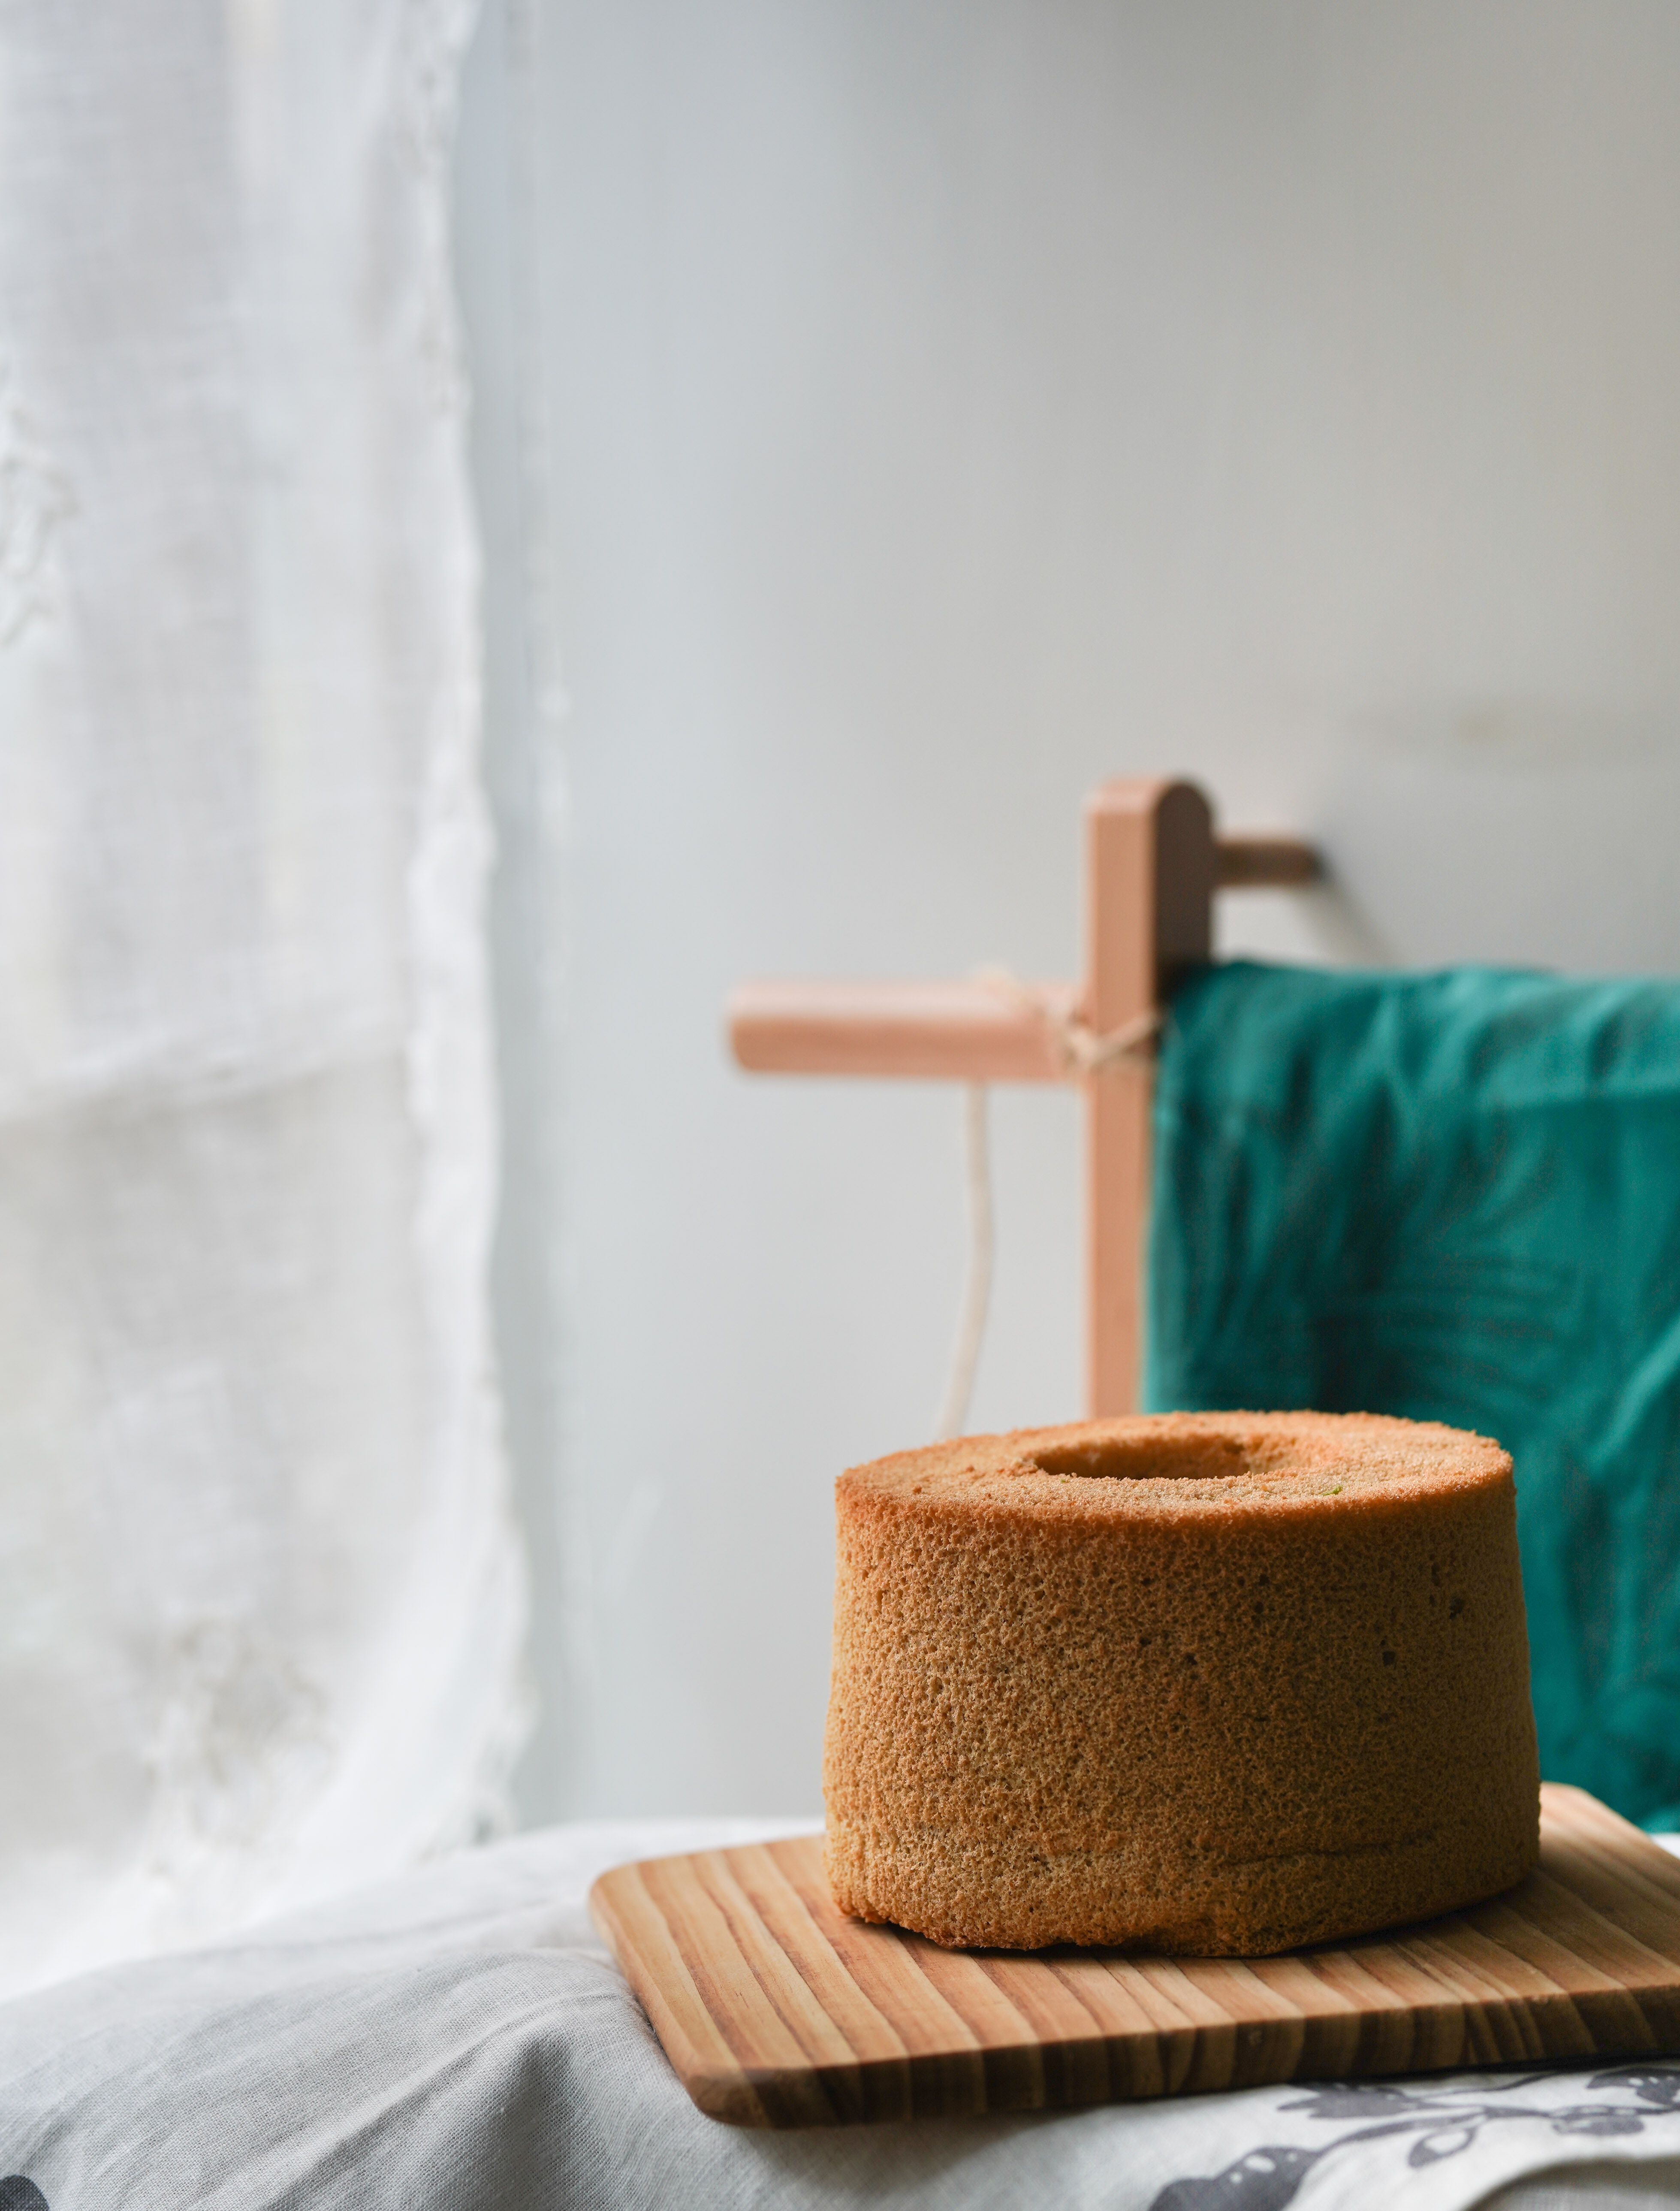
food, baked goods, buttercream, textile, dessert, table, furniture, icing, linens, pastry, still life, cake, cuisine